Pat Boone

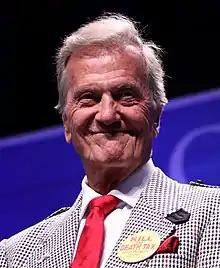
Boone at CPAC in February 2011

A number-one single in 1956 by Boone was a cover of "I Almost Lost My Mind", by Ivory Joe Hunter, which was previously covered by Nat King Cole. According to an opinion poll of high-school students in 1957, Boone was nearly the "two-to-one favorite over Elvis Presley among boys and preferred almost three-to-one by girls ..." During the late 1950s, he made regular appearances on ABC-TV's "Ozark Jubilee", hosted by his father-in-law. He cultivated a safe, wholesome, advertiser-friendly image that won him a long-term product endorsement contract from General Motors in the late 1950s. He succeeded Dinah Shore singing the praises of the GM product: "See the USA in your Chevrolet ... drive your Chevrolet through the USA, America's the greatest land of all!" GM also sponsored "The Pat Boone Chevy Showroom".